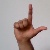
The image shows a hand gesture representing the letter 'L' in Indian Sign Language.